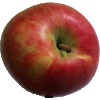
Label: Apple Crimson Snow 1